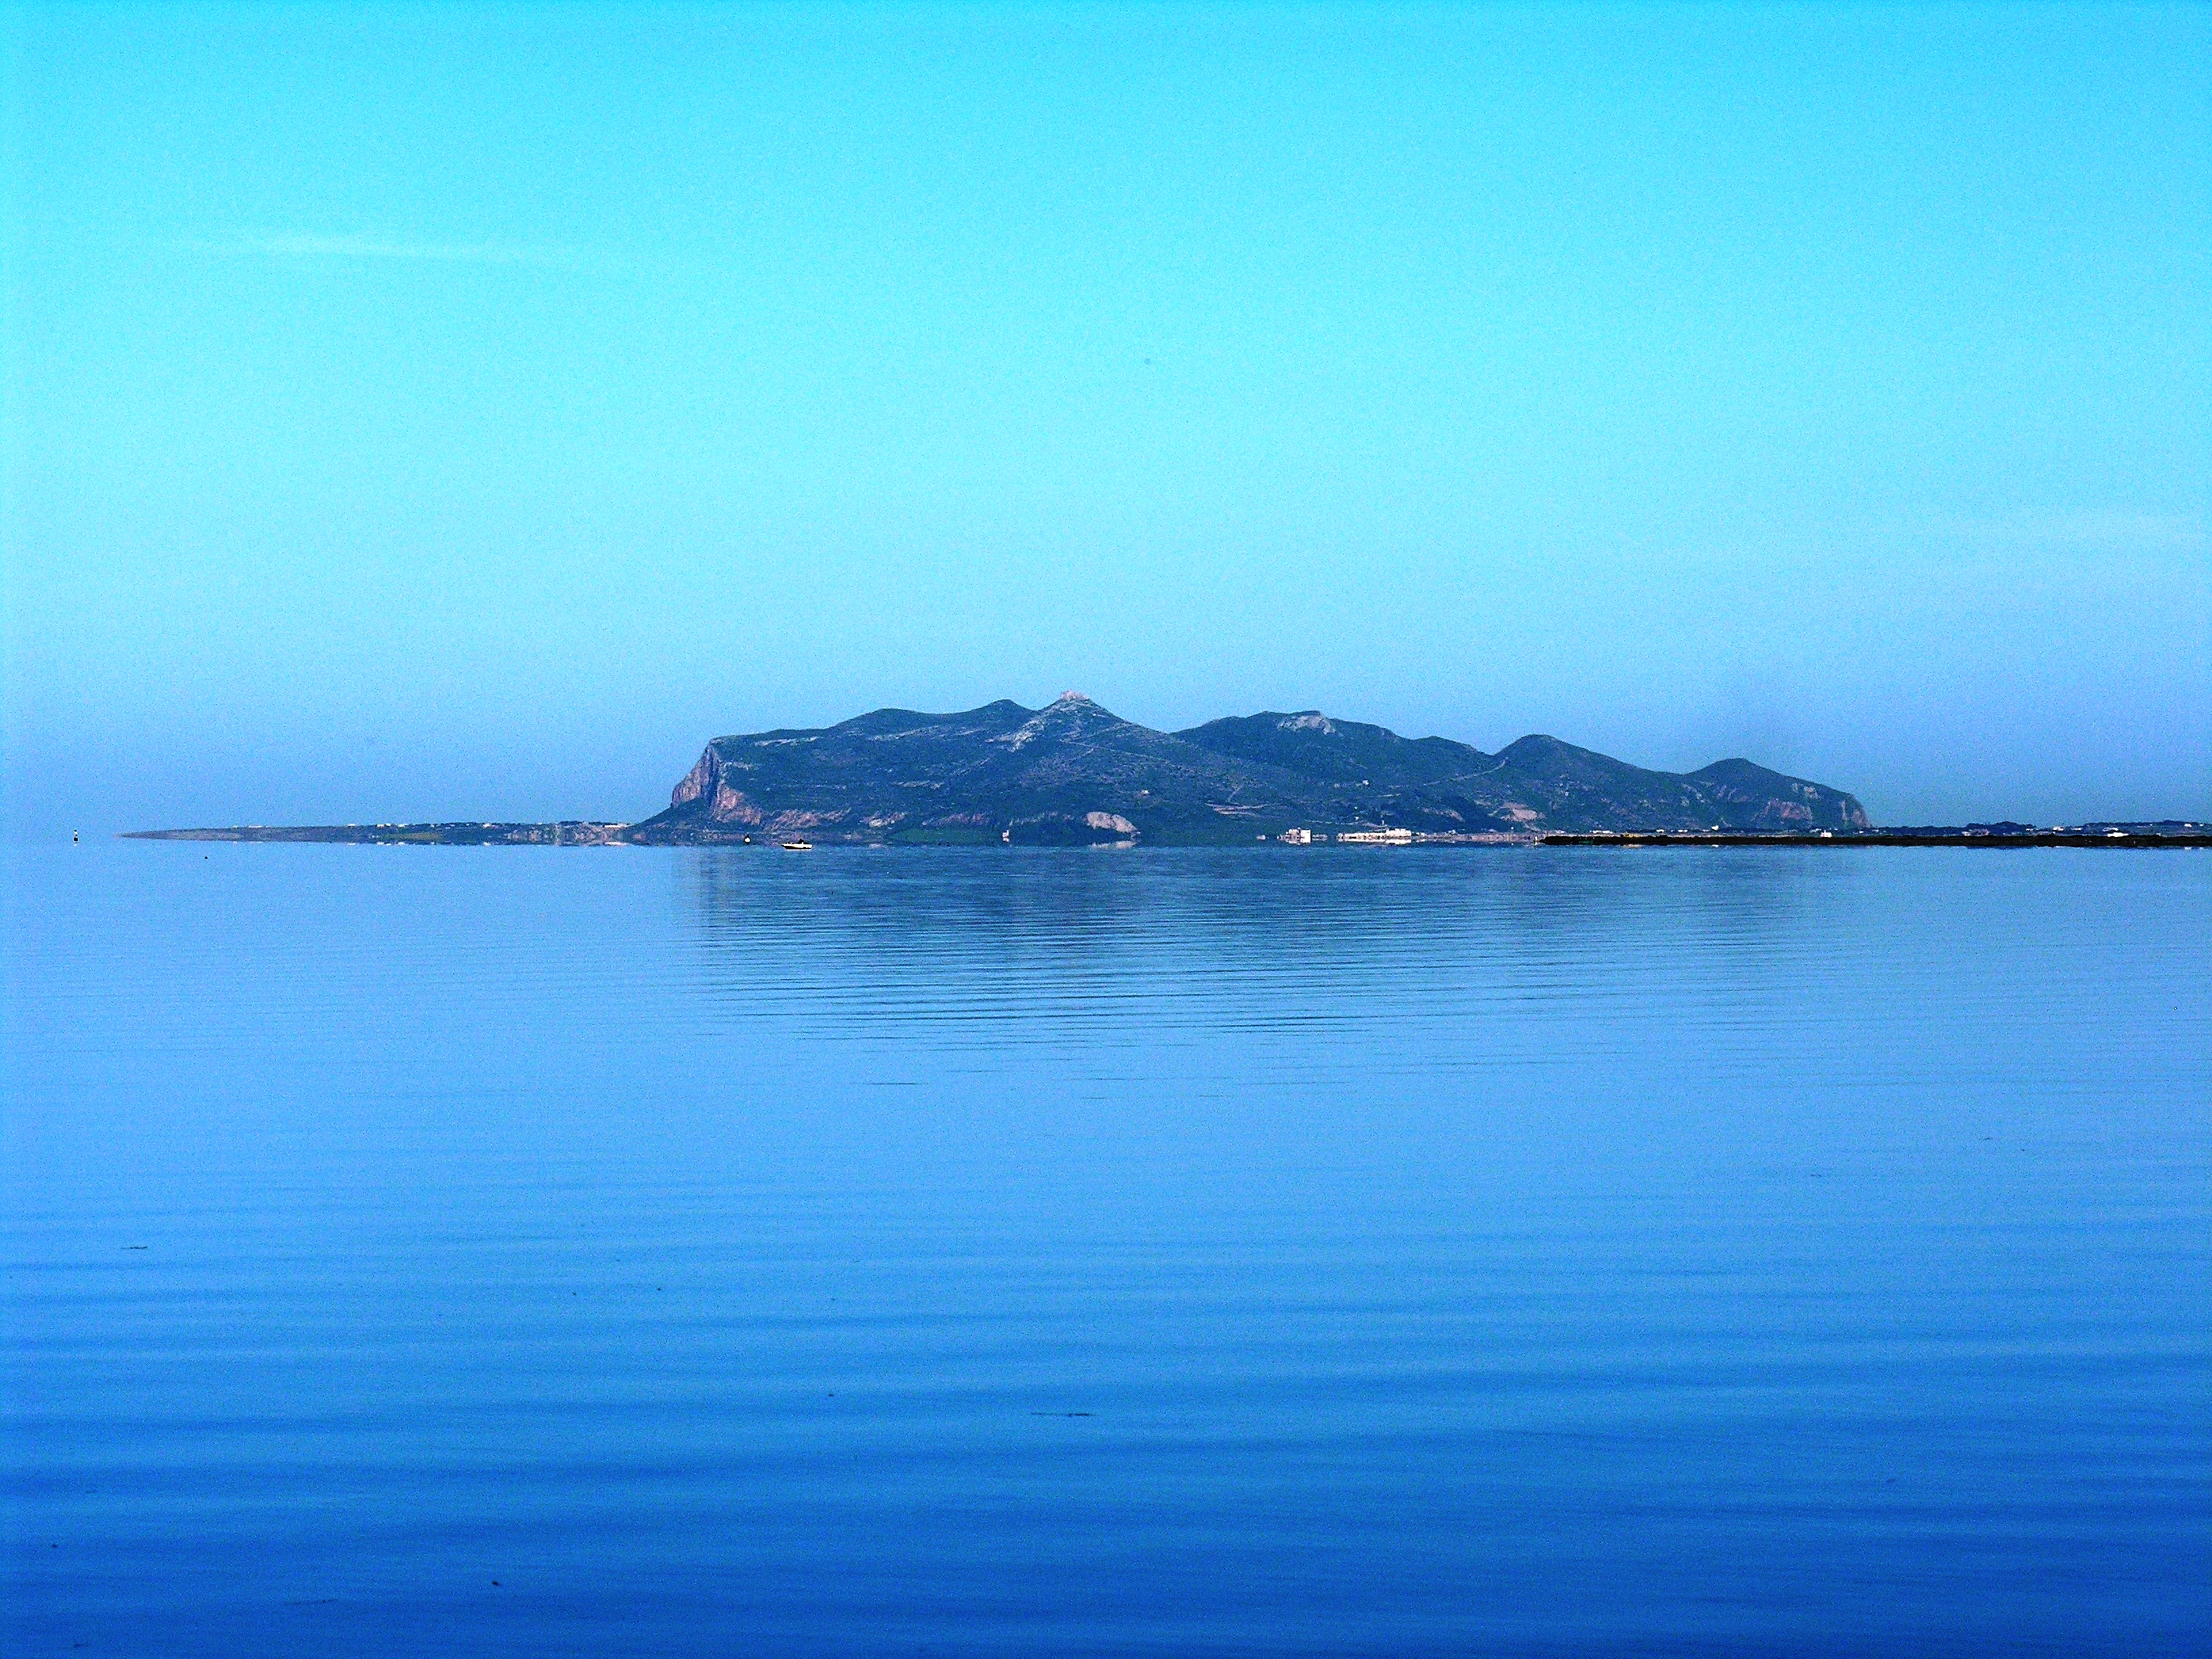
sicily, sea, island, sky, coastal and oceanic landforms, horizon, calm, water, reflection, ocean, headland, promontory, islet, water resources, daytime, shore, loch, archipelago, coast, bay, inlet, cape, fjord, dawn, wind wave, computer wallpaper